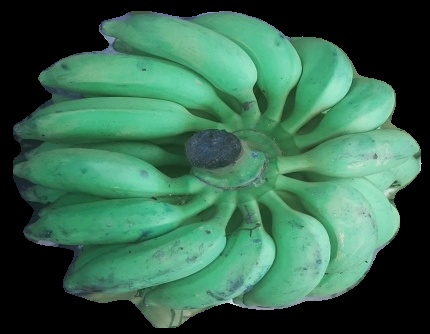
Variety: elakki-bale
Grade: grade2